Bolivia–Yugoslavia relations

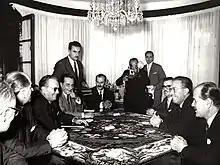
Bolivian-Yugoslav meeting in Cochabamba in 1963.

Bolivia–Yugoslavia relations were historical foreign relations between Bolivia and now split-up Socialist Federal Republic of Yugoslavia. Relations were established and developed in the context of Yugoslav Non-Aligned policy during the Cold War in which Yugoslavia cooperated with countries both outside Eastern and Western Bloc.